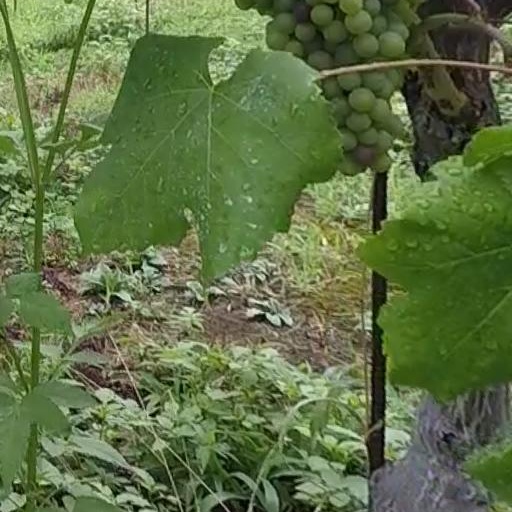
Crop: grape